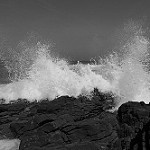
Label: B & W